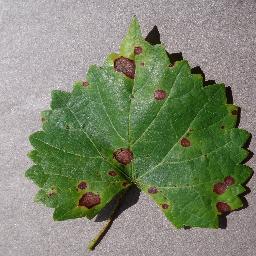
Label: Grape___Black_rot